Flora MacNeil

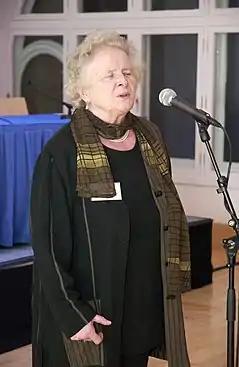

Henderson also invited MacNeil to perform at the 1951 Edinburgh People's Festival Ceilidh. The ceilidh brought Scottish traditional music to a large public stage for the first time inside Edinburgh's Oddfellows Hall and continued long afterwards at St. Columba's Church Hall in August 1951. The Scottish Gàidhealtachd was represented at by Flora MacNeil, fellow Barra native Calum Johnston, and John Burgess. The music was recorded live at the scene by Alan Lomax. During the Ceilidh, two Scottish Gaelic songs about the Jacobite rising of 1745 were performed onstage. Barra-native Calum Johnston, who was "keen to show his own admiration for [the] poet and for the Highlanders who fought for Charlie", delivered a passionate rendition of Alasdair Mac Mhaighstir Alasdair's "Òran Eile don Phrionnsa" ("Another Song to the Prince"). Flora MacNeil then performed, "Mo rùn geal òg", Christine Ferguson's lament for her husband, William Chisholm of Strathglass, who fell as part of the Jacobite Army while bearing the standard of Clan Chisholm at the Battle of Culloden in 1746.